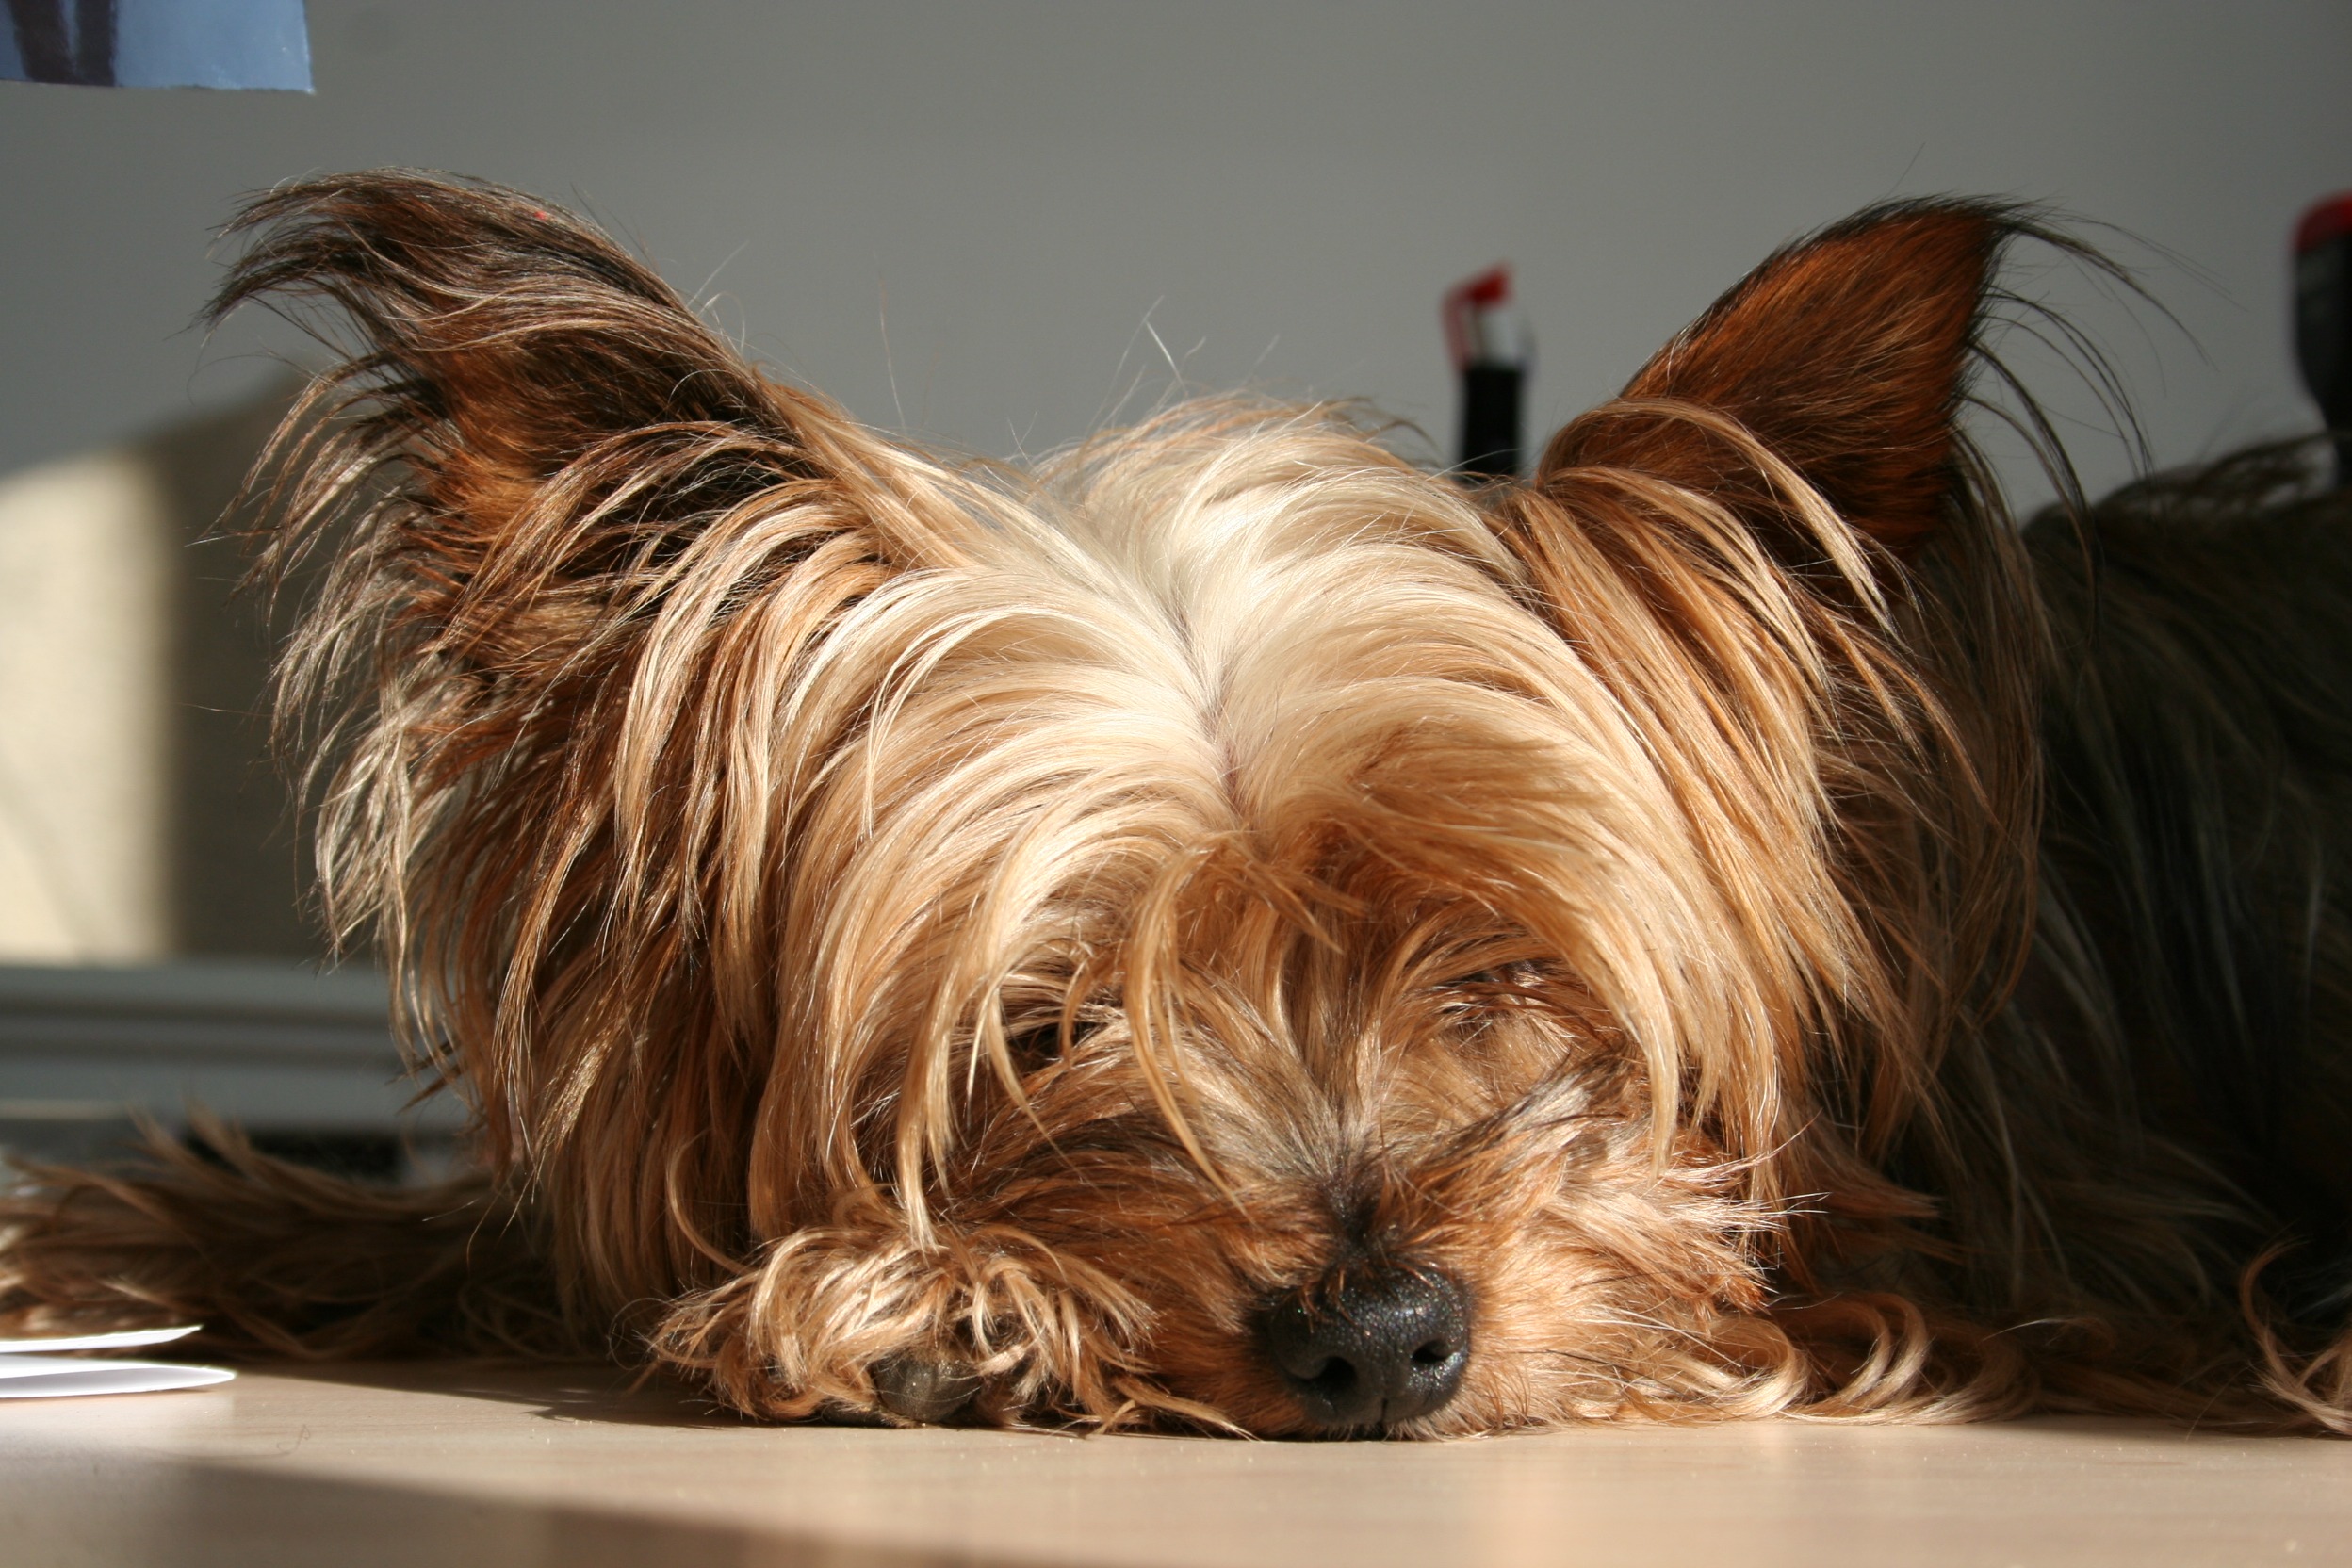
dog, mammal, yorkshire, sleep, animals, vertebrate, dog breed, terrier, yorkshire terrier, cairn terrier, australian silky terrier, dog like mammal, australian terrier, biewer terrier, small terrier